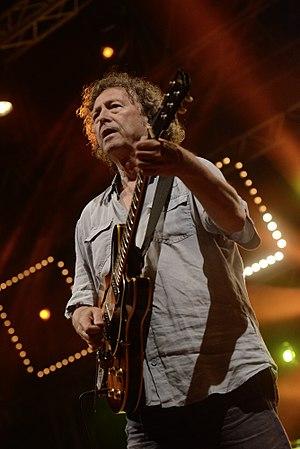
Peter Cornelius est un chanteur, auteur-compositeur et guitariste autrichien.